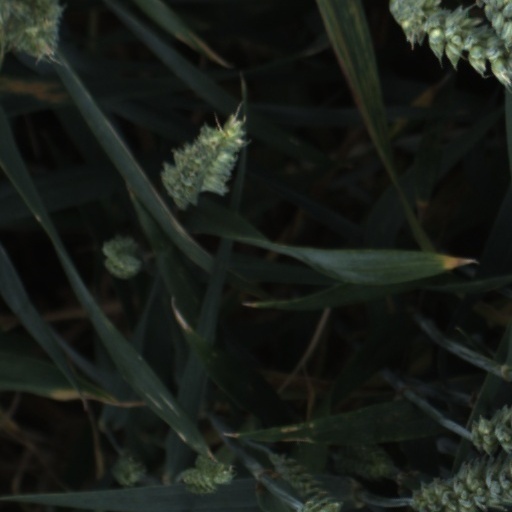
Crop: wheat